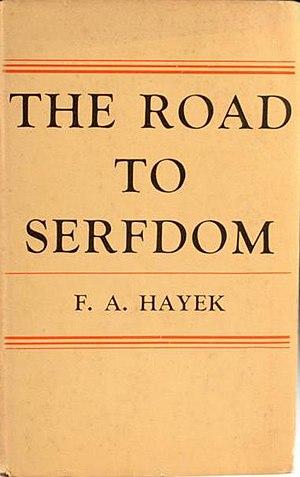
La Route de la servitude est un essai du philosophe et économiste Friedrich Hayek paru en 1944. Dans ce livre, Hayek soutient que l'interventionnisme de l'État a tendance à toujours empiéter davantage sur les libertés individuelles et qu'il peut progressivement conduire au totalitarisme, c'est-à-dire à la servitude des peuples. Cet ouvrage est devenu au fil des ans un classique de la pensée libérale contemporaine. Il a été traduit dans une vingtaine de langues. À titre d'exemple, abrégé dans le Readers' Digest en 1945, il fut diffusé auprès de plus de 600 000 abonnés. Sa traduction française actuellement disponible est très imparfaite.